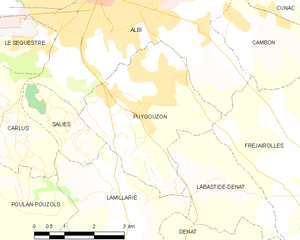
Carte des communes françaises Puygouzon
Puygouzon est une commune française située dans le département du Tarn, en région Occitanie.